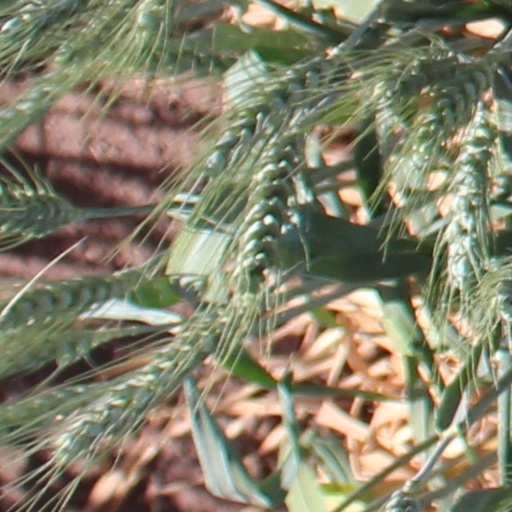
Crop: wheat